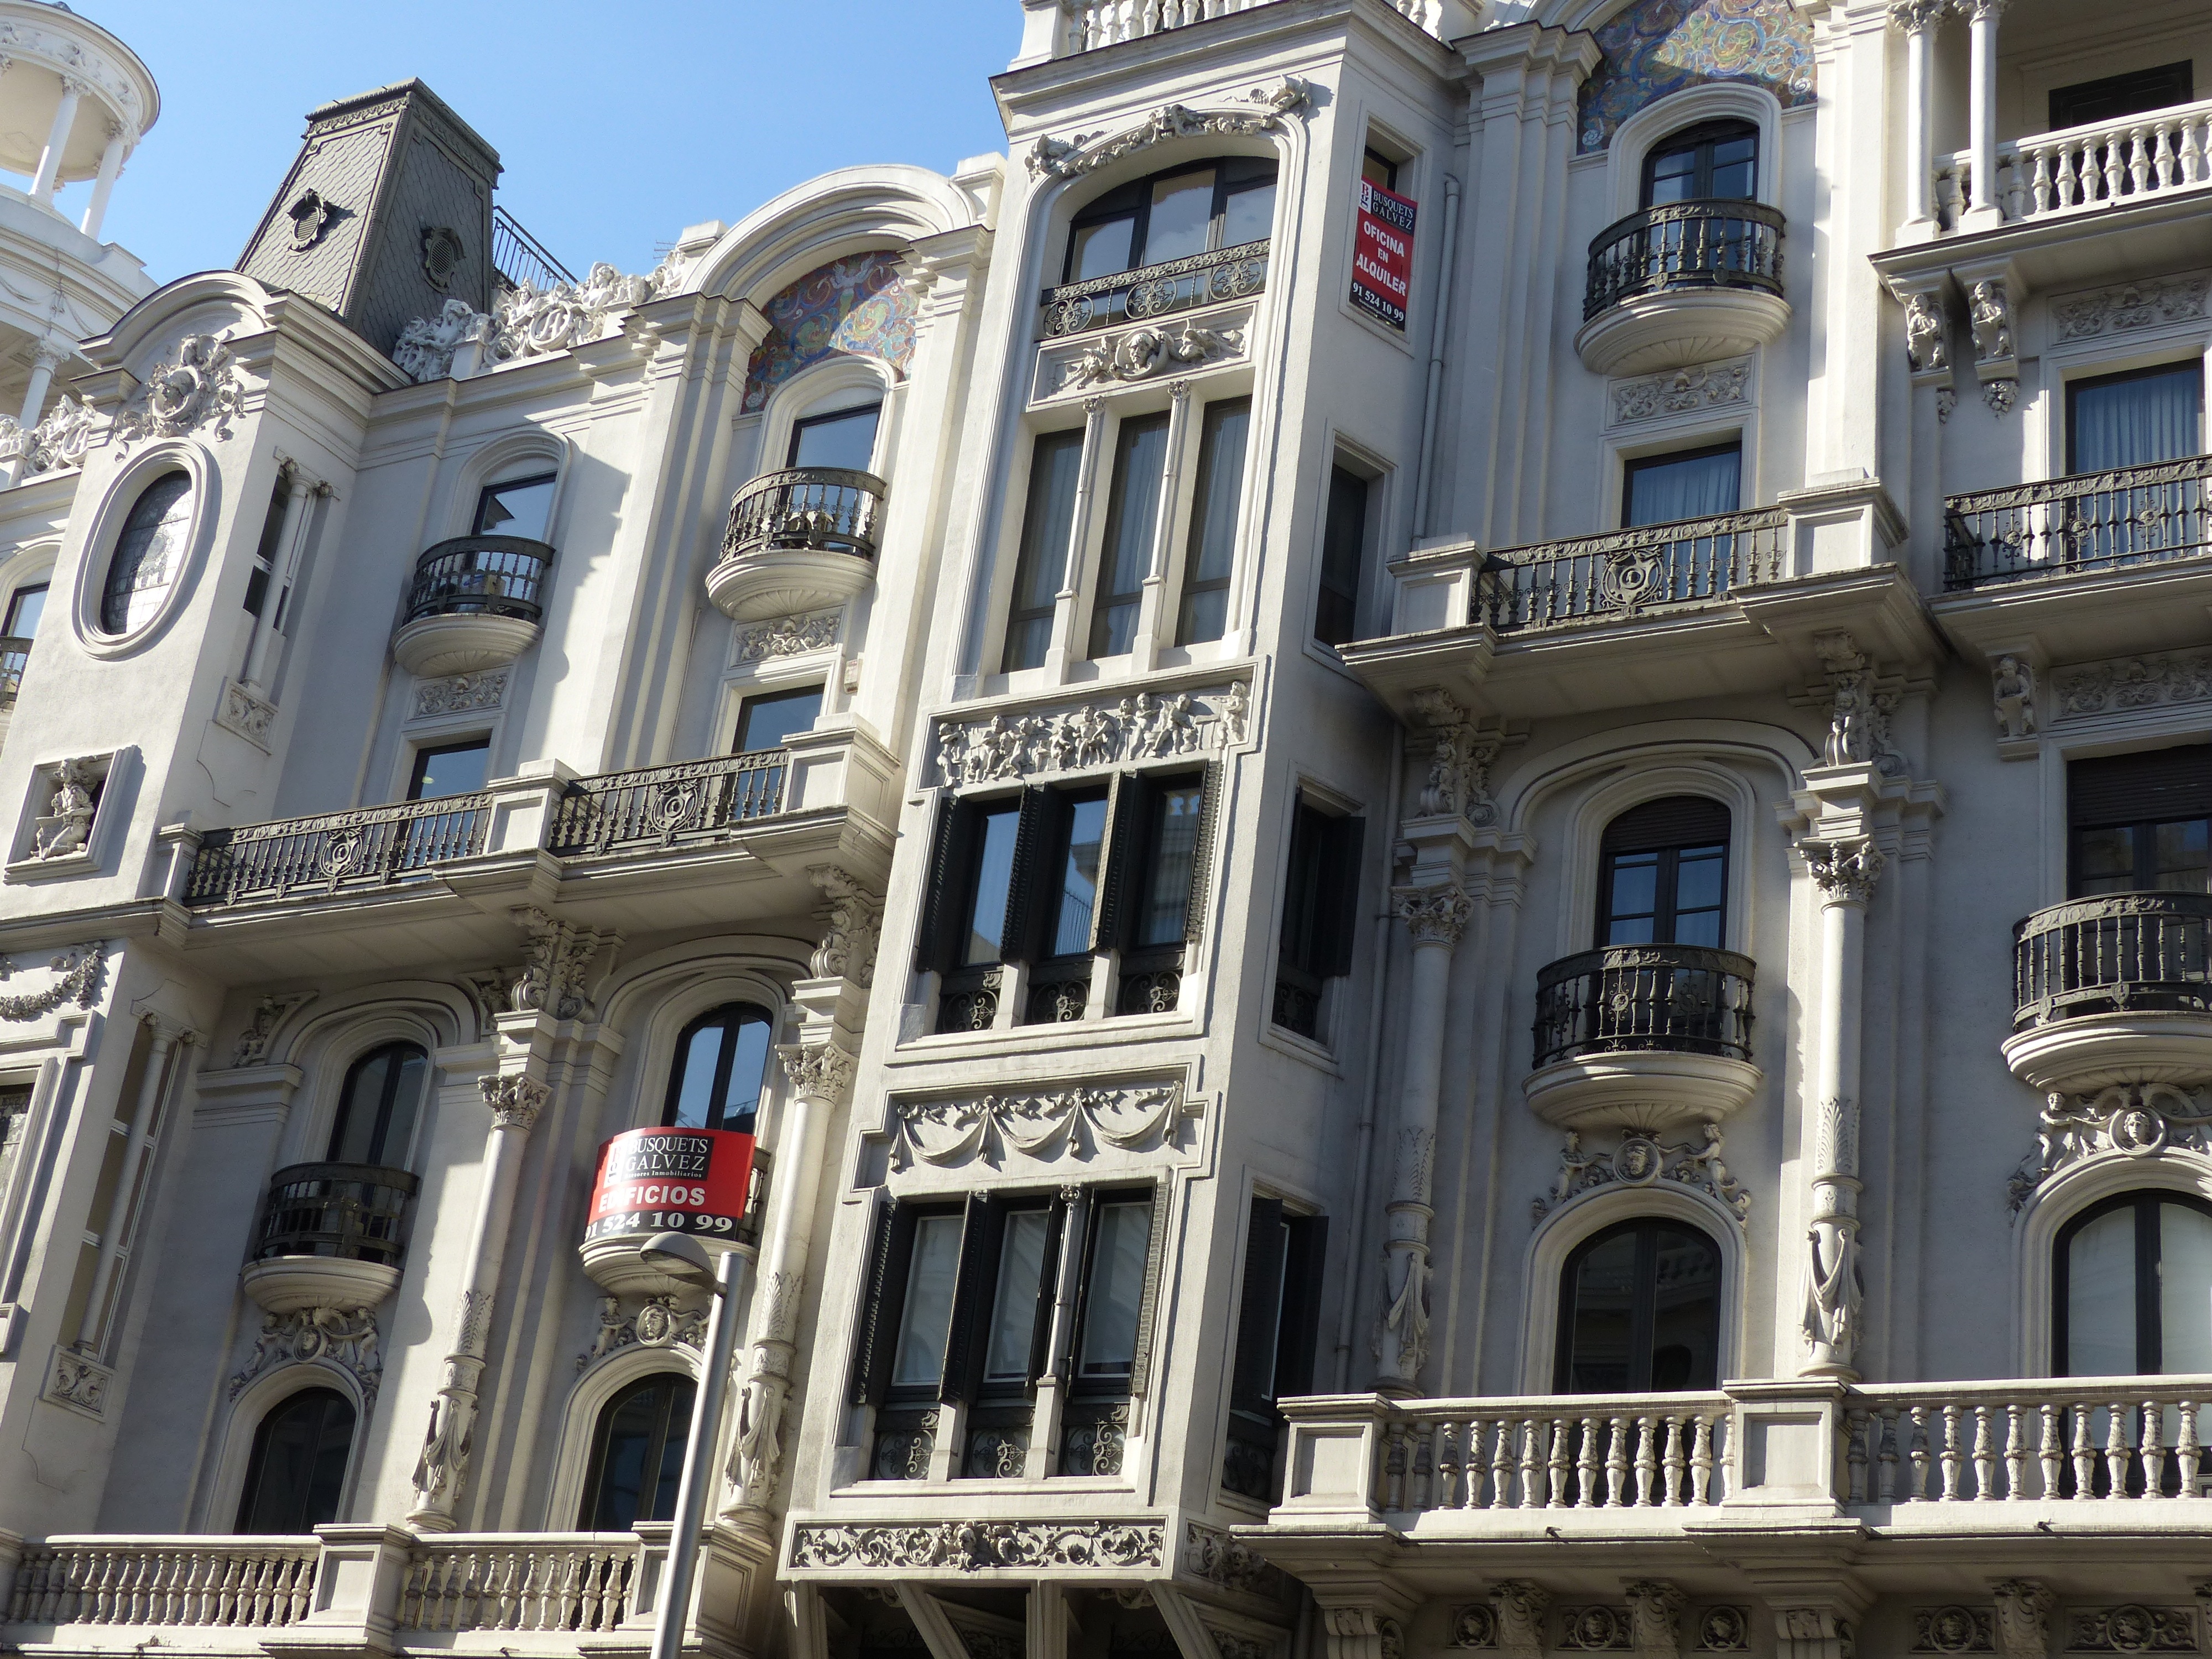
architecture, mansion, house, town, building, palace, city, urban, downtown, landmark, facade, tourism, capital, spain, madrid, metropolis, neighbourhood, tours